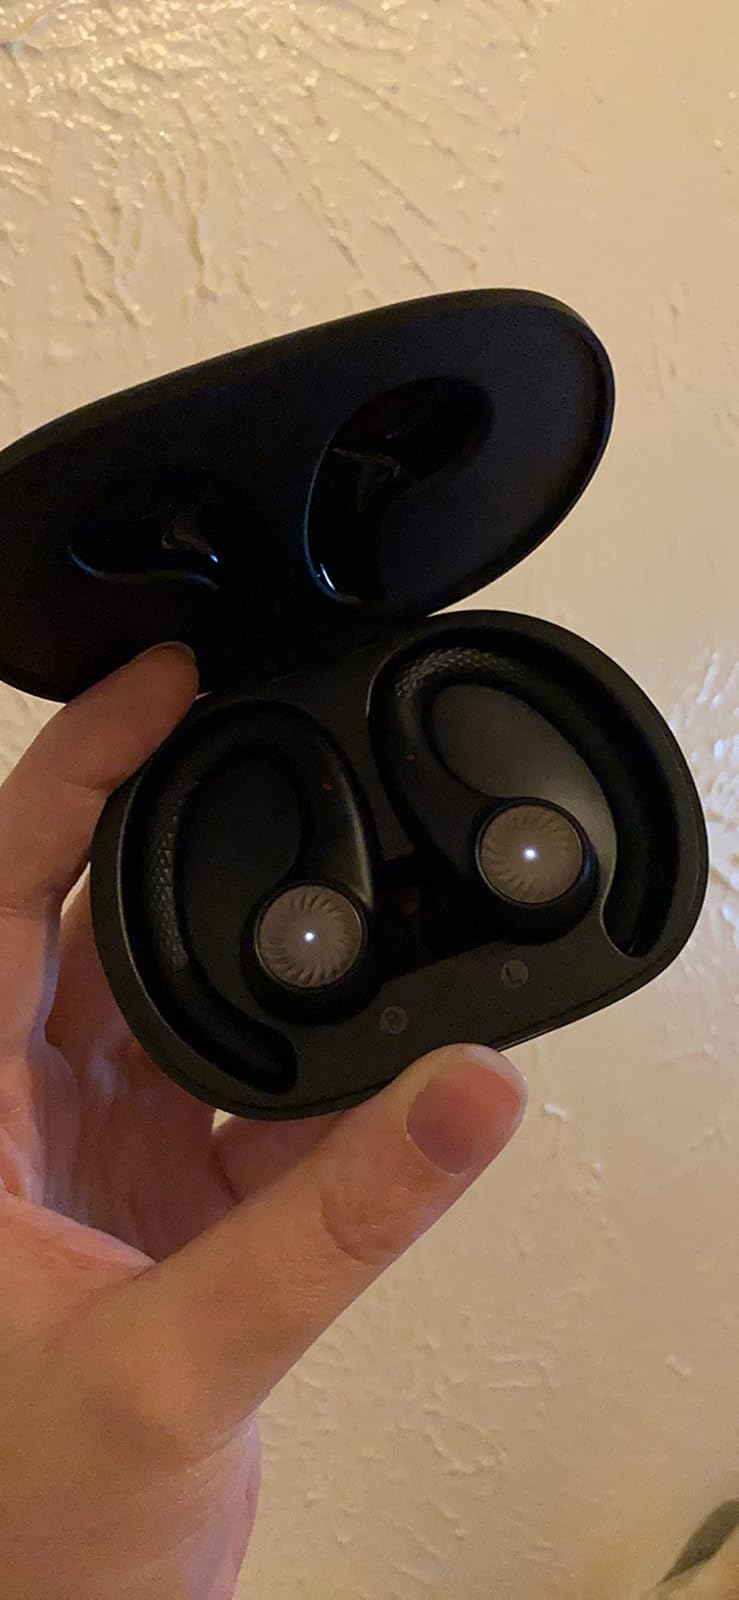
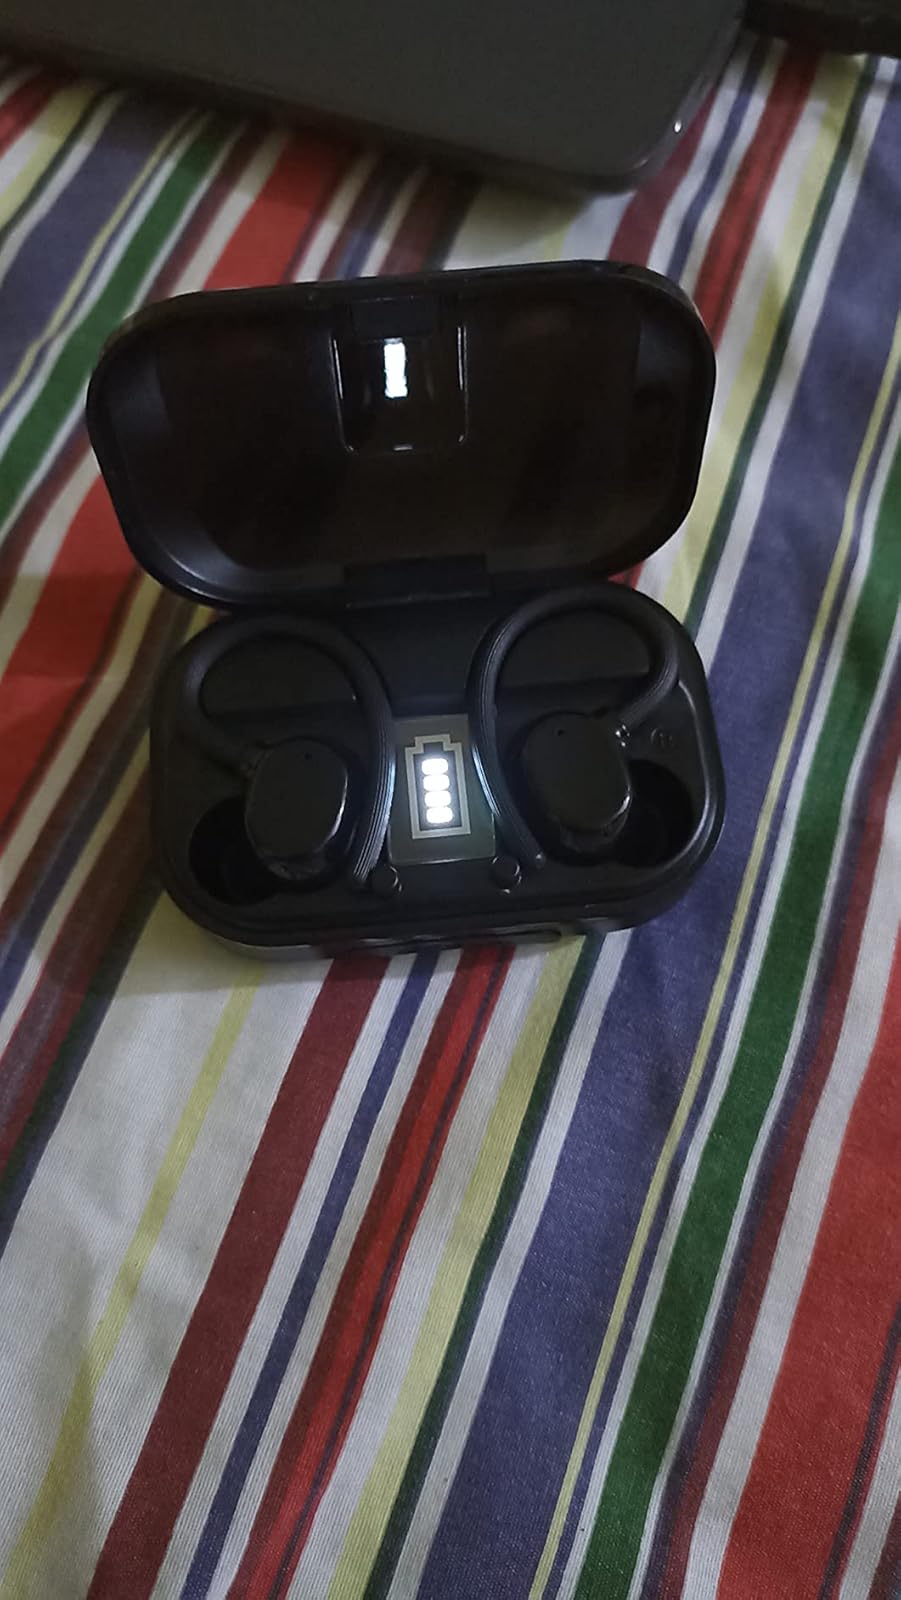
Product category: earbuds
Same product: no